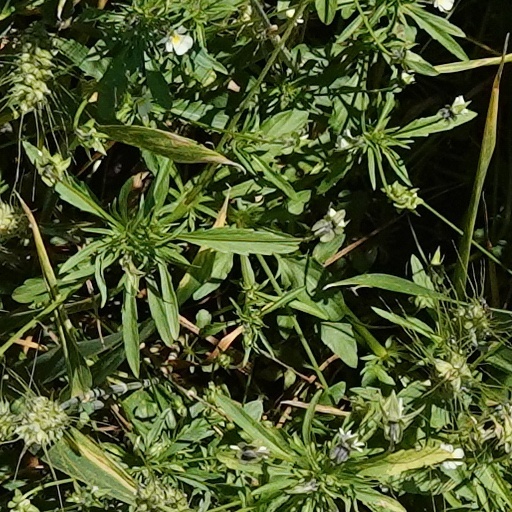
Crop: wheat